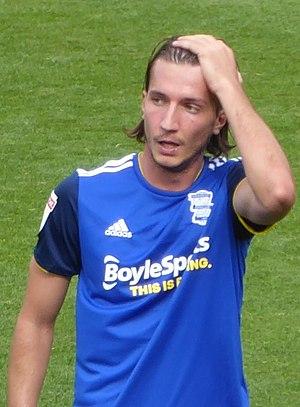
Ivan Šunjić, né le 9 octobre 1996 à Zenica en Bosnie-Herzégovine, est un footballeur croate qui évolue au poste de milieu de terrain dans le club de Birmingham City.